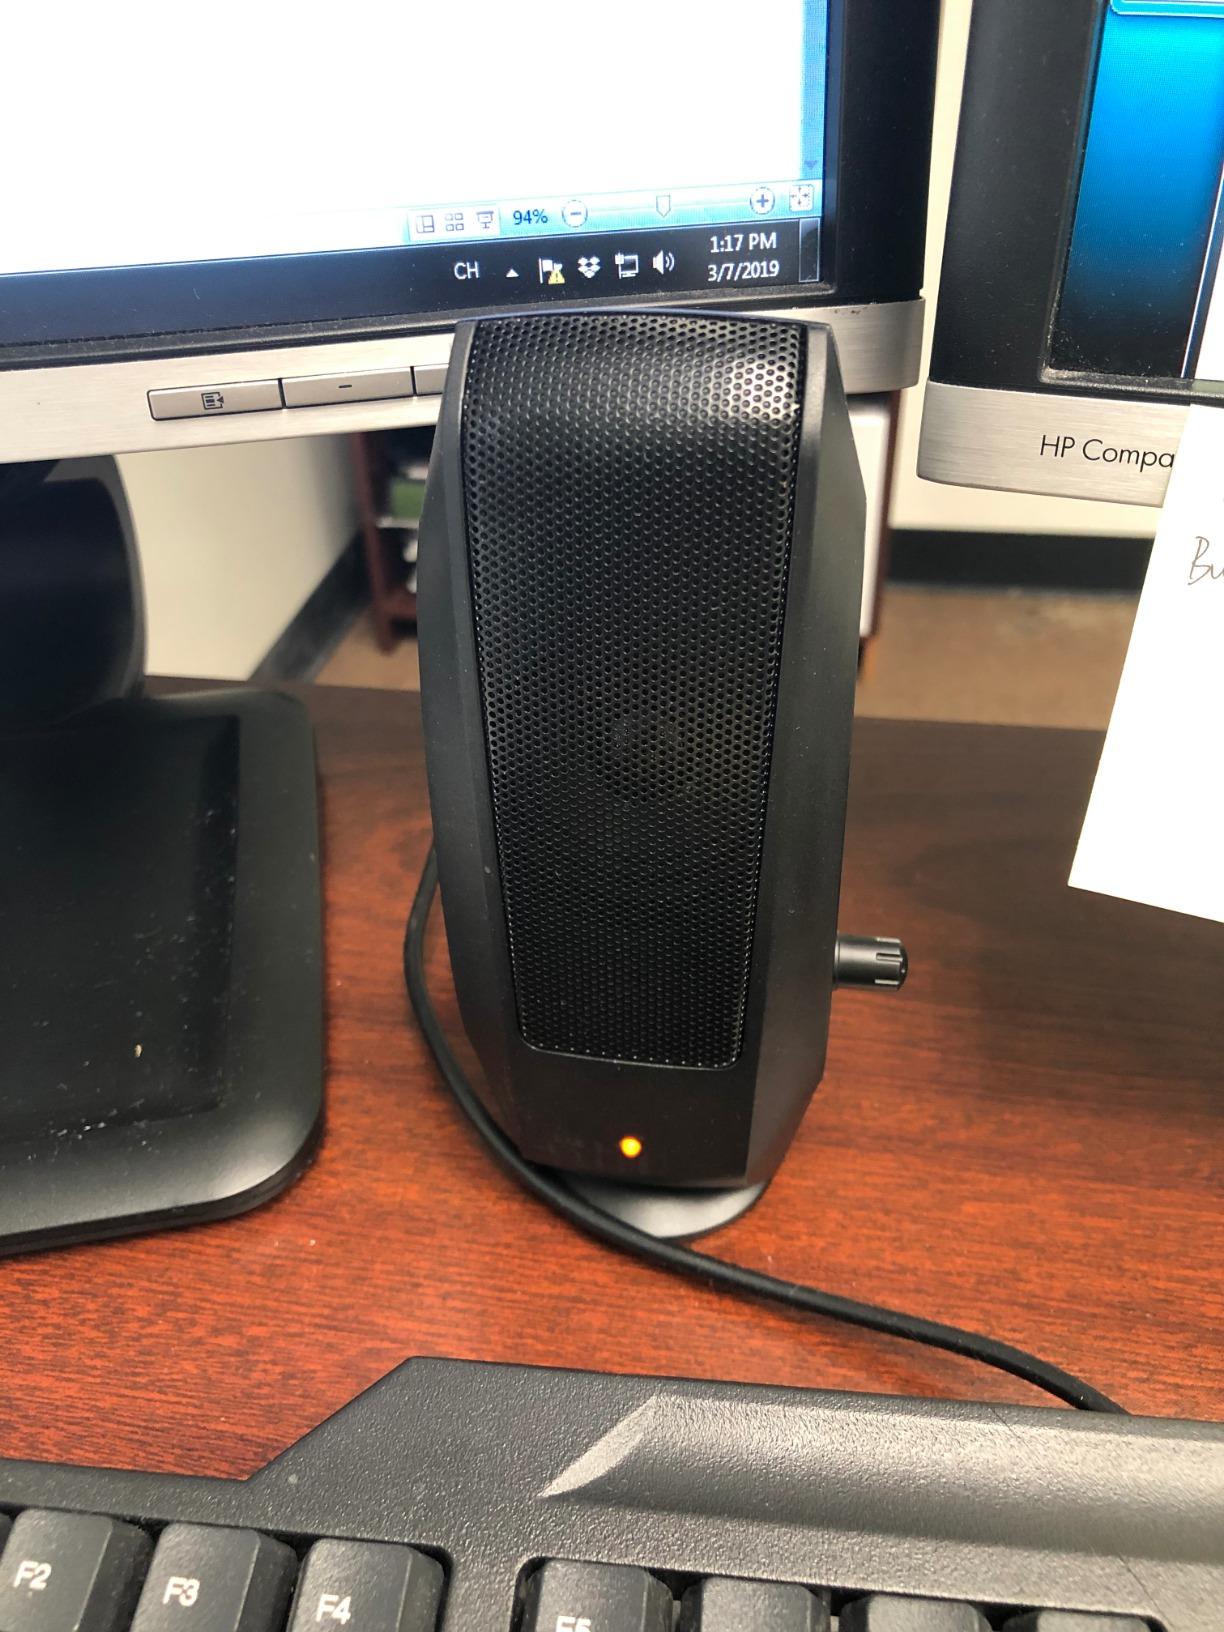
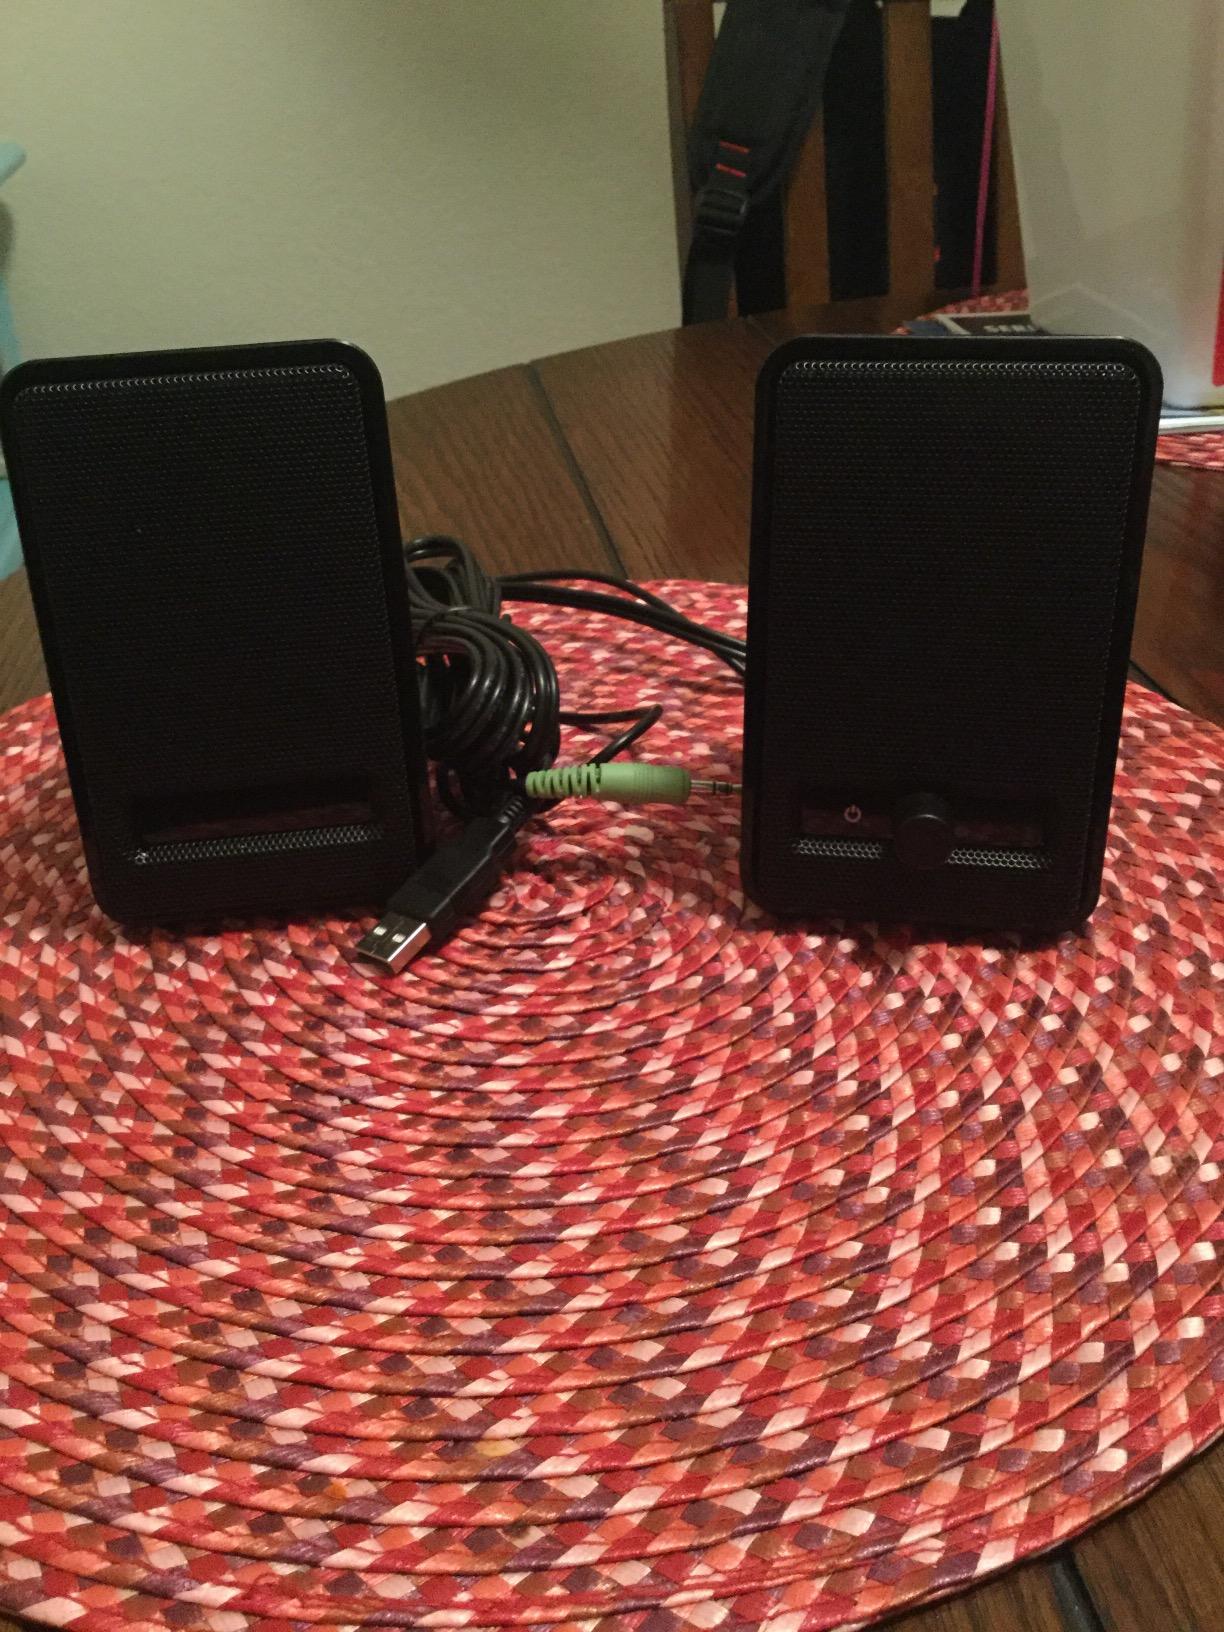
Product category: speaker
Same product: no